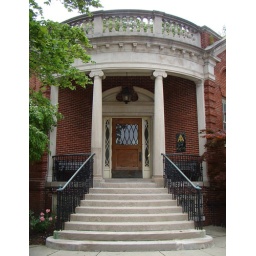
The old Carnegie library in St. Joseph, Michigan is now an office building.